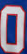
Number: 0